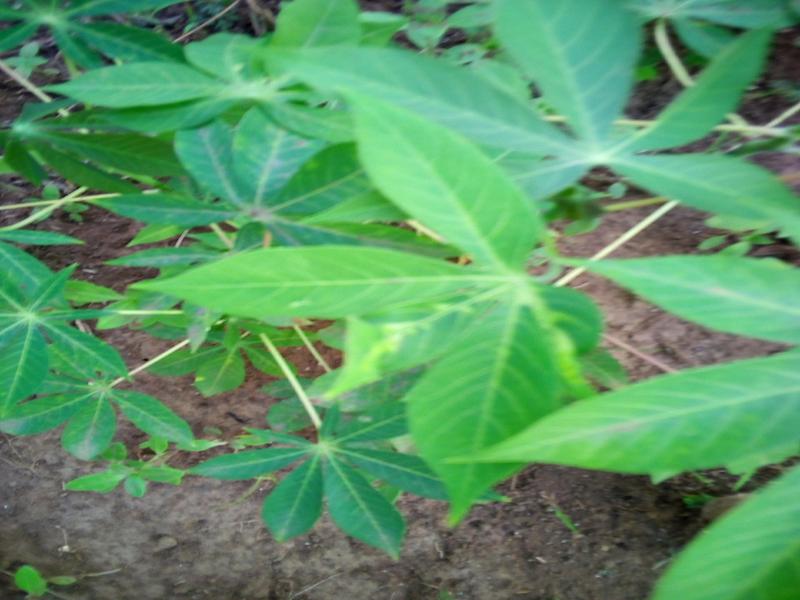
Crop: cassava
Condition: healthy